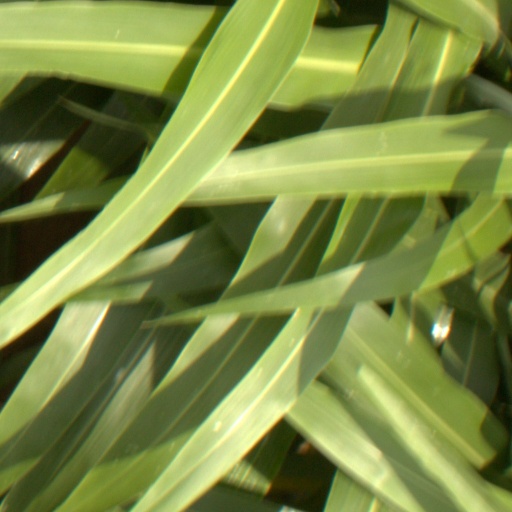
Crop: sorghum